Dennis Lambert

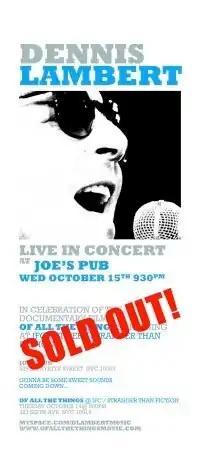
Poster from Joe's Pub New York City

Dennis Earle Lambert (born May 18, 1947 in Brooklyn, New York) is an American musician, songwriter and record producer.